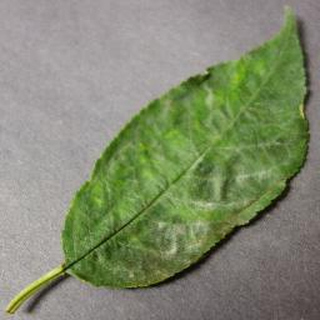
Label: cherry_powdery_mildew